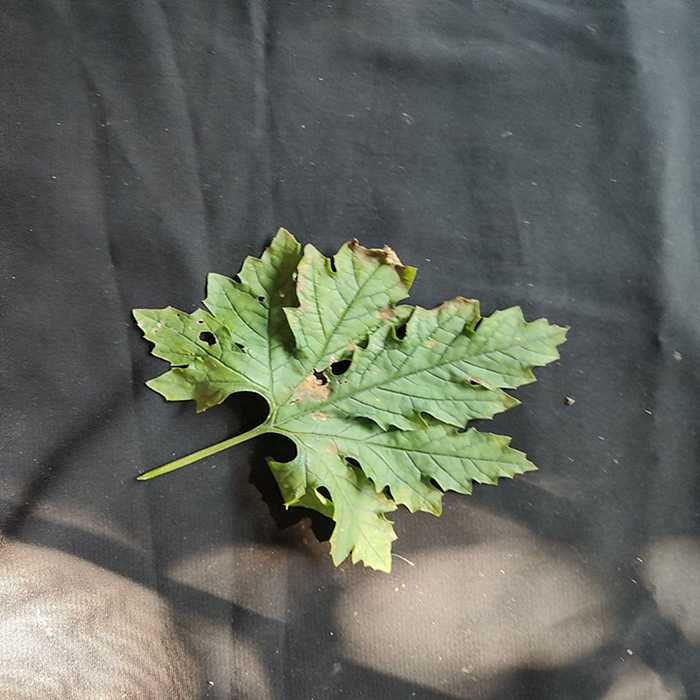
Plant: Bitter Gourd
Label: Downey mildew